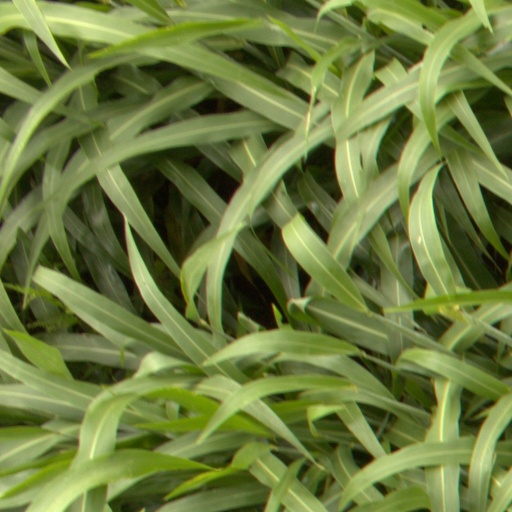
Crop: sorghum